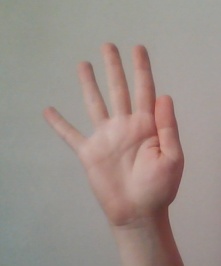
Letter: sheen